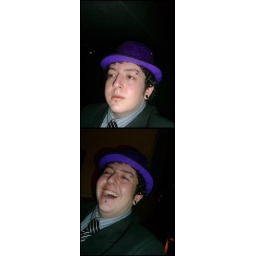
Picture taken somewhere around 2 am in the event I was inMy party hat rocks balls